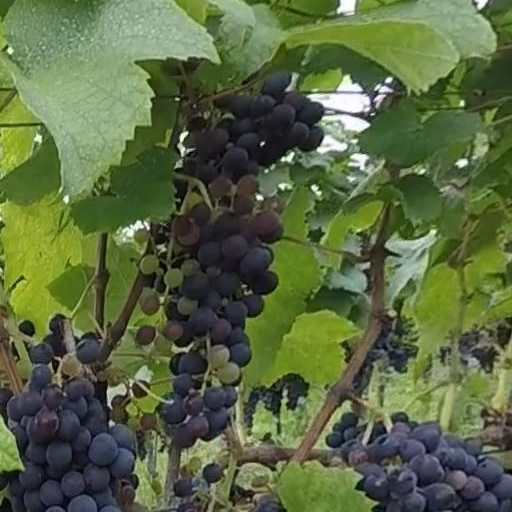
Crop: grape